Seth Doege

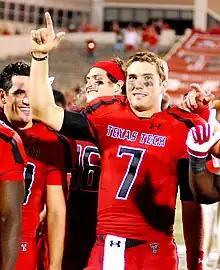

Seth Colton Doege (born December 18, 1988) is an American college football coach and former quarterback, who is the current offensive coordinator and quarterbacks coach for the Arizona Wildcats. After playing college football for the Texas Tech Red Raider, he was signed by the Atlanta Falcons as an undrafted free agent in 2013. On February 27, 2014, he was signed to the Saskatchewan Roughriders of the Canadian Football League. Doege was Texas Tech's starting quarterback for the 2011 and 2012 seasons.